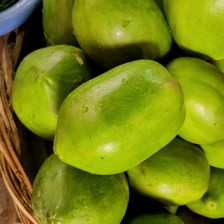
Label: others